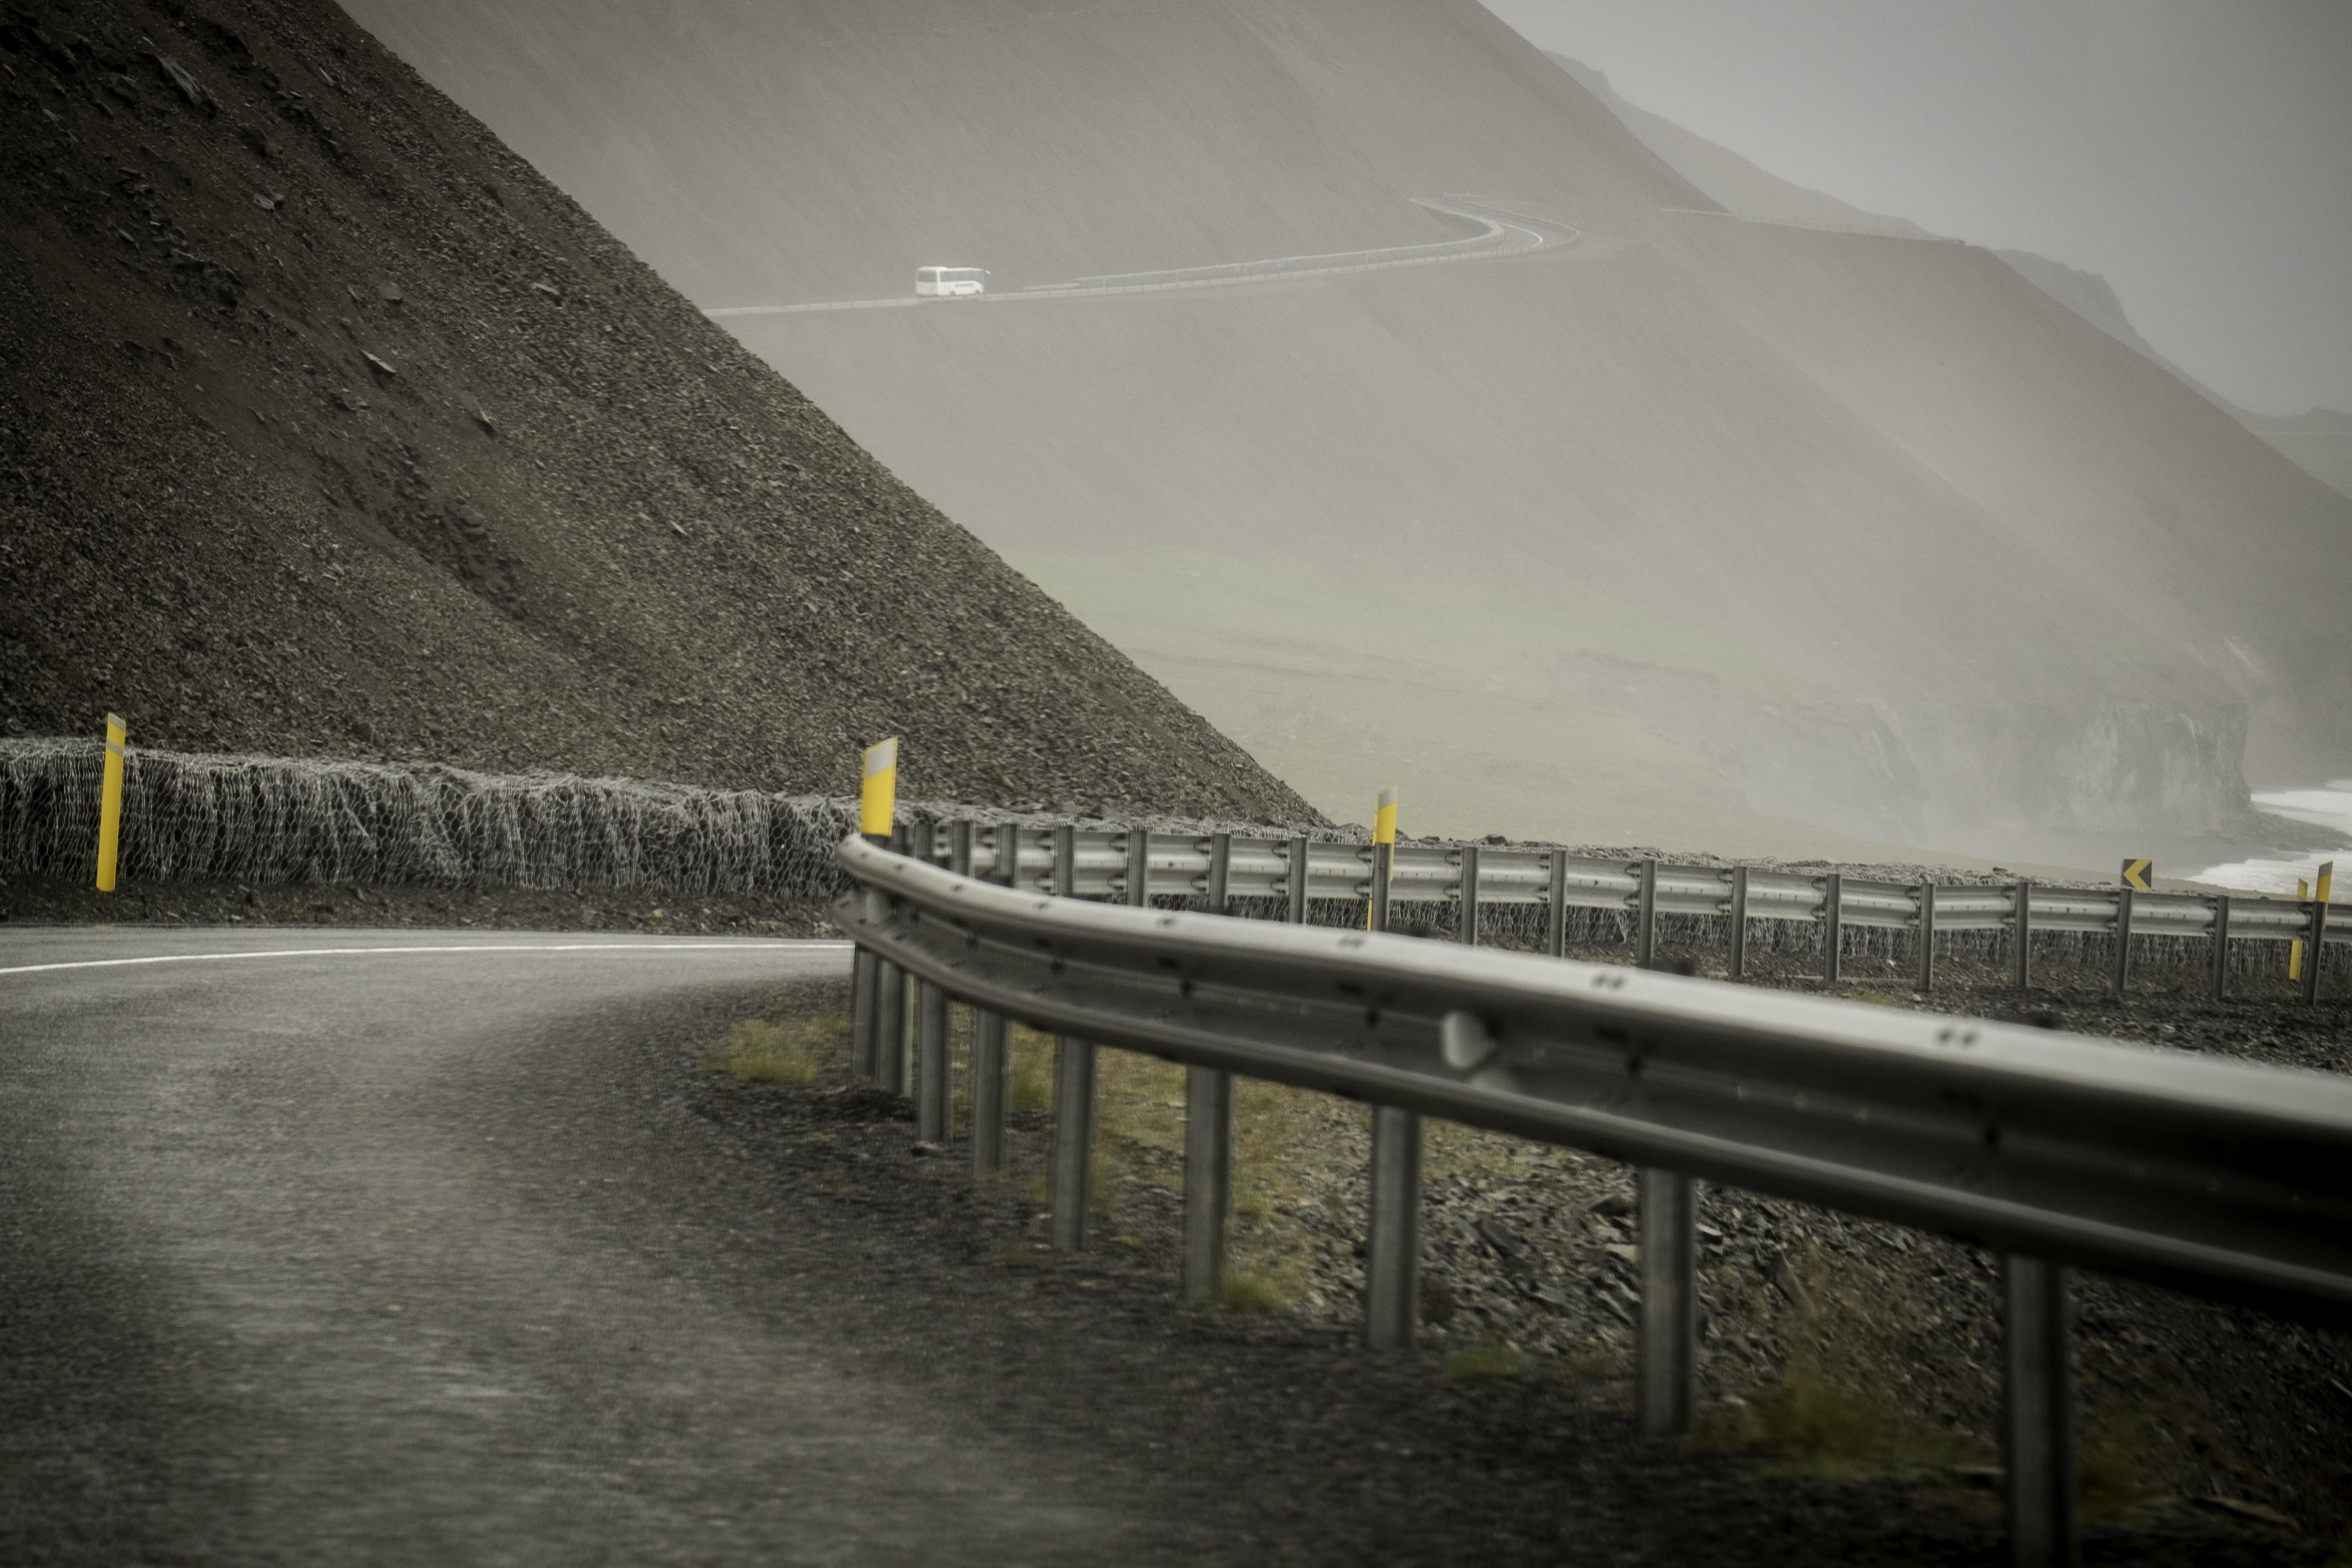
fog, bridge, highway, travel, transport, fujifilm, weather, is, infrastructure, fuji, fujixt1, fujix, celand, atmospheric phenomenon